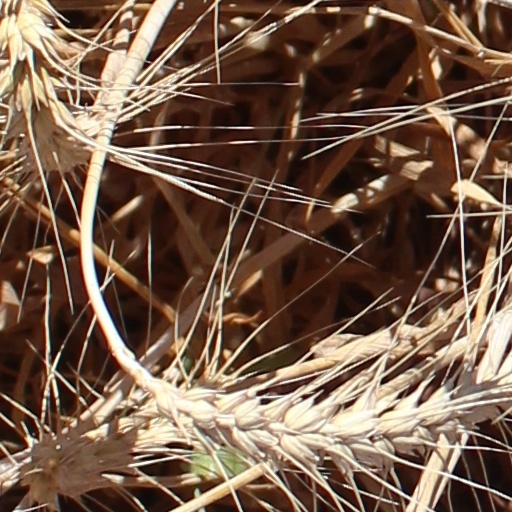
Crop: wheat